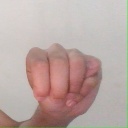
अक्षर: म